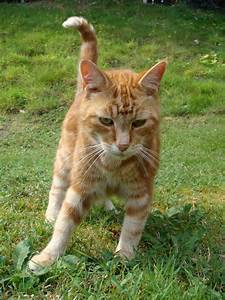
Label: gatto